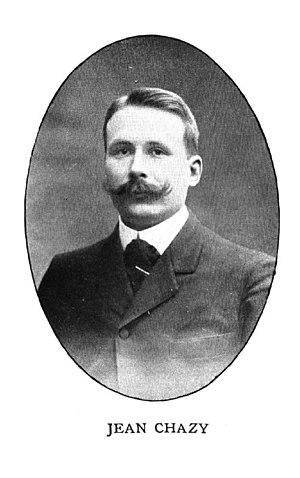
L’École centrale de Lille est l'une des cinq plus anciennes écoles d'ingénieurs de France dont les anciens élèves sont cofondateurs de la fédération des associations et sociétés françaises d'ingénieurs diplômés, parmi les 205 écoles d'ingénieurs françaises accréditées au 1ᵉʳ septembre 2019 à délivrer un diplôme d'ingénieur.
Jean Chazy, né le 15 août 1882 à Villefranche-sur-Saône et mort le 9 mars 1955 en son domicile dans le 6ᵉ arrondissement de Paris, est un mathématicien français spécialisé dans l'étude du mouvement des corps célestes. Il soutint en 1910 sa thèse, relative aux « équations différentielles du troisième ordre et d'ordre supérieur dont l'intégrale générale a ses points critiques fixes ».